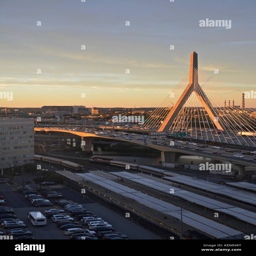
box girder bridge seen from above